Fort Winneba

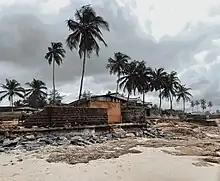
Fort Winneba in 2022

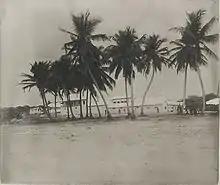
Fort Winneba in the 1890s

Fort Winneba was a slave fort designed to facilitate the trade in enslaved people. The Royal African Company built the fort in 1694, on the Gold Coast, in modern-day Ghana.